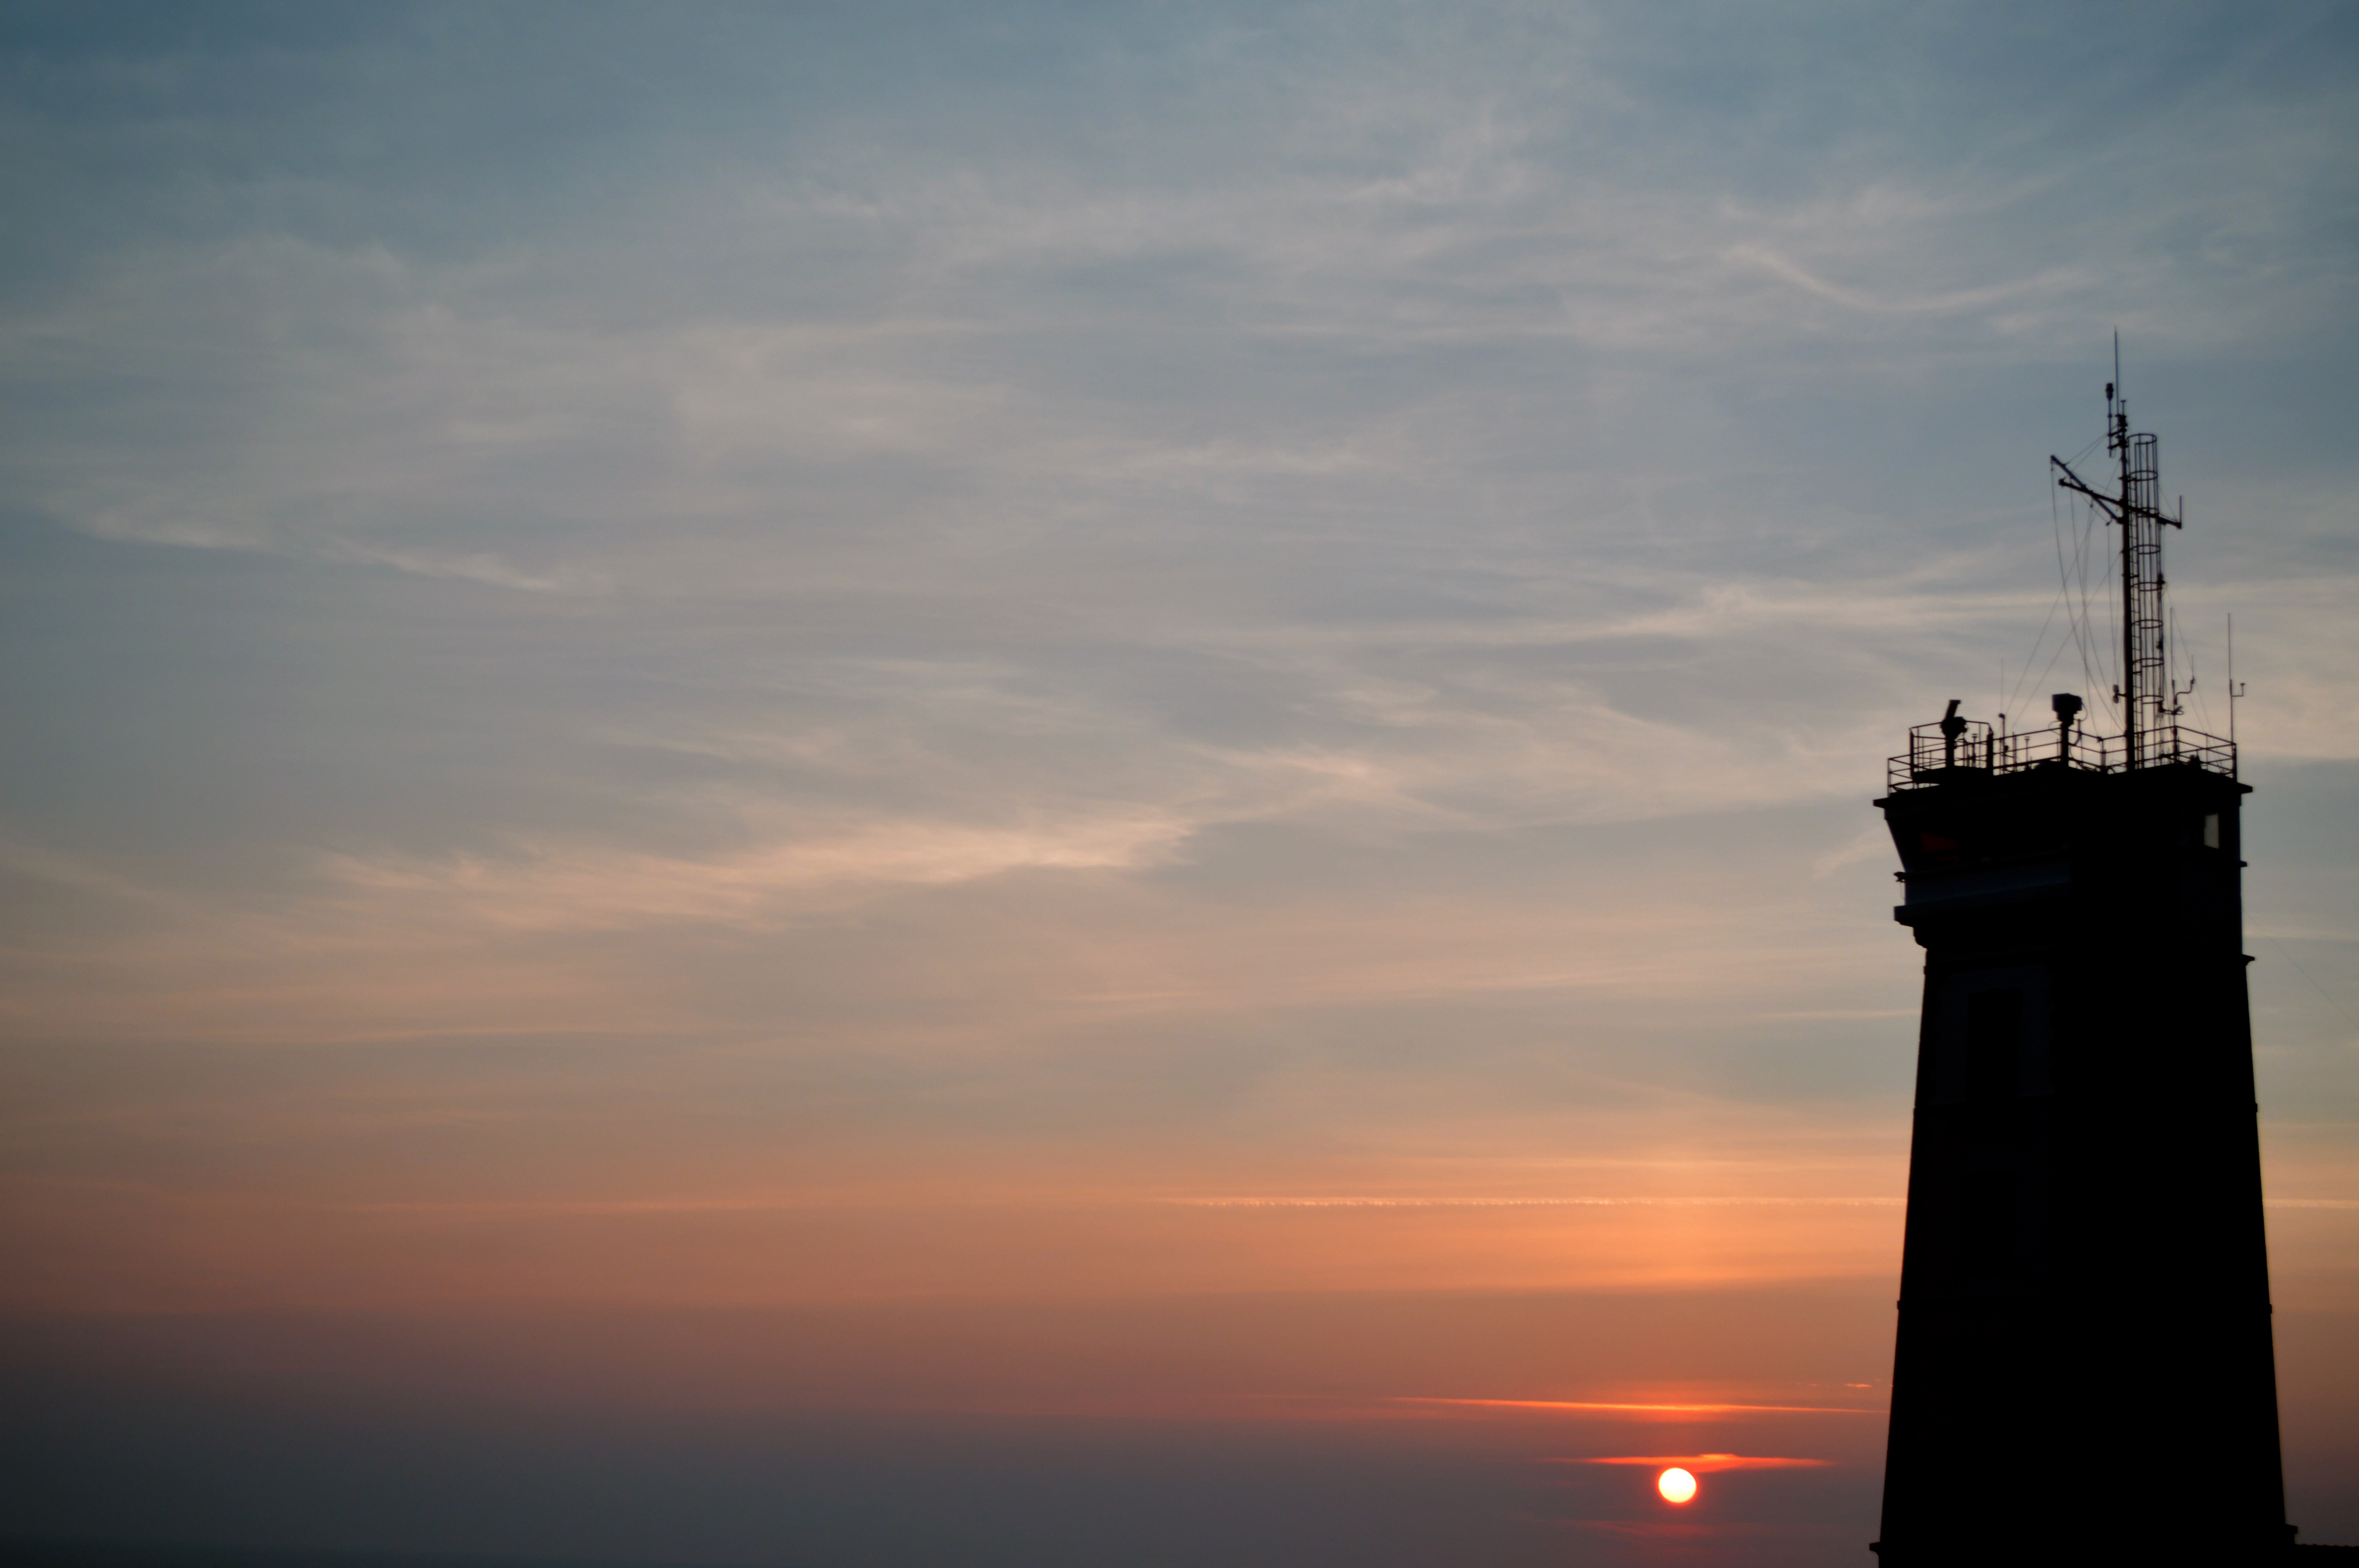
sea, coast, nature, ocean, horizon, silhouette, cloud, lighthouse, sky, sun, sunrise, sunset, sunlight, morning, dawn, summer, seaside, dusk, france, evening, twilight, tower, color, contrast, side, semaphore, brittany, afterglow, finist re